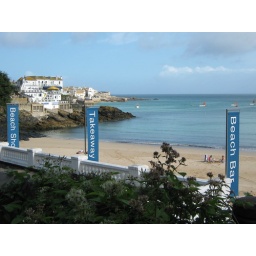
Saturday, a last couple of hours sitting by the beach before getting the train home